Chatenet

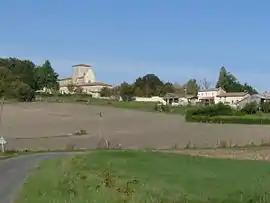
A general view of Chatenet

Chatenet is a commune in the Charente-Maritime in the department in the Nouvelle-Aquitaine region in southwestern France.